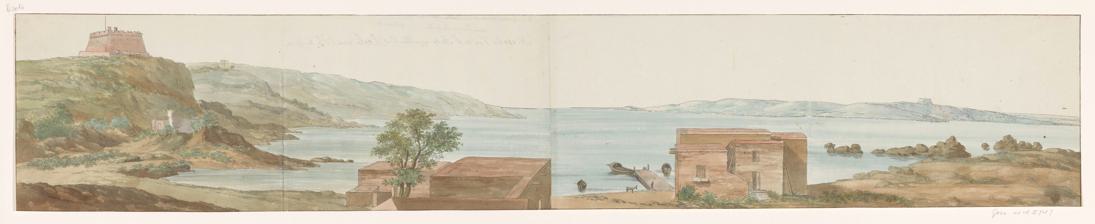
Building: Garzes Tower
Country: Unknown
Year built: 1607
Garzes Tower Torri Garzes Mġarr , Gozo Garzes Tower (top left) on a panorama by Abraham-Louis-Rodolphe Ducros , 1778 Map of Mġarr Harbour in the mid-18th century, showing Garzes Tower, Mġarr Battery and a proposed bastioned enceinte and redoubt that were never built Coordinates 36°1′37.7″N 14°17′51.7″E / 36.027139°N 14.297694°E / 36.027139; 14.297694 Type Coastal watchtower Site history Built 1605–1607 Built by Order of Saint John Materials Limestone Fate Demolished, 1848 Garzes Tower ( Maltese : Torri Garzes , Italian : Torre Garzes or Torre della Garza ), also known as Saint Martin's Tower ( Maltese : Torri ta' San Martin ), was a watchtower built in Mġarr , Gozo by the Order of Saint John in 1605. It was named after Martin Garzez , the Grand Master who financed its construction, even though it was eventually built after his death during the Magistry of Alof de Wignacourt . The tower was demolished in the 19th century; some remains were reused for the building of a bridge, and the site was developed with a hotel. It was built to the design of Vittorio Cassar . A number a coastal towers, built by Grandmaster Wignacourt, are traditionally attributed to Cassar and based on the Garzes tower. However this is probably based on speculations; It is likely that Cassar's design of Garzes Tower was used, and adequately modified, to build the other towers due to the similarity in their military architecture. Background In the fifteenth to seventeenth centuries, Gozo was prone to attacks by Barbary corsairs , along with most of Malta and other coastal areas in the Mediterranean and Europe. The harbour of Mġarr was commonly used by pirates to replenish with water and plunder the surrounding area. The worst attack occurred in July 1551, when Ottoman forces aided by corsairs tried to take over Malta but failed so they landed in Gozo, besieged the Cittadela and took almost the entire population of about 5,000 to 6,000 people as slaves (with the exception of a monk, some 40 elderly Gozitans and about 300 who managed to escape and hide). The slaves were taken aboard Ottoman ships from Mġarr Harbour itself. Before this attack, there had already been proposals to build a tower to guard Mġarr Harbour and the Gozo Channel . In 1418, the people made a petition to build such a tower but nothing materialized. In 1599, a report was made about the defence of Gozo, and the military engineer Giovanni Rinaldini made it clear that a tower was necessary in that area to prevent future attacks. The Grand Master at that time, Martin Garzez , realized this so he decided to finance the building of a tower himself. He allocated 12,000 scudi for the building of the tower, but he died in 1601 before construction began. The tower View of Mġarr from the sea, with the site of Garzes Tower on the right Construction of the tower began four years after the Grand Master died, in 1605. It was still under construction in 1607. It was built on a promontory, between Wied il-Kbir and Wied Biljun. The tower had a number of guns mounted on its roof which had equidistant embrasures along each of its sides. In the mid-18th century, a bastioned enceinte around the tower was proposed  but never built. Eventually, Fort Chambray was built on the opposite side of Mġarr. The tower had a small chapel dedicated to St. Catherine of Siena and later St. Martin that was intended for use by the four militia members in the tower but was also open to the public. It became an unofficial parish church for the people of the nearby villages. After 243 years, the tower was demolished in 1848. Its masonry was used to build the bridge linking Mġarr to Nadur . The Mġarr Hotel was built over the site of the tower, but it has since closed down. Legacy Although the tower no longer exists, it still has an important place in Malta's history. This was the first coastal watchtower built by the Order. Garzes' successor, Alof de Wignacourt , later built a series of large watchtowers or small forts that are known as the Wignacourt towers . Other Grand Masters built smaller watchtowers such as the Lascaris and De Redin towers . Since Garzes Tower has been demolished, the oldest tower still standing in Malta is the Wignacourt Tower in St. Paul's Bay , which was built in 1610. The oldest tower on Gozo is the Xlendi Tower that was built in 1650 ( a tower in Marsalforn had also been built in 1616 but it collapsed around 1715). References